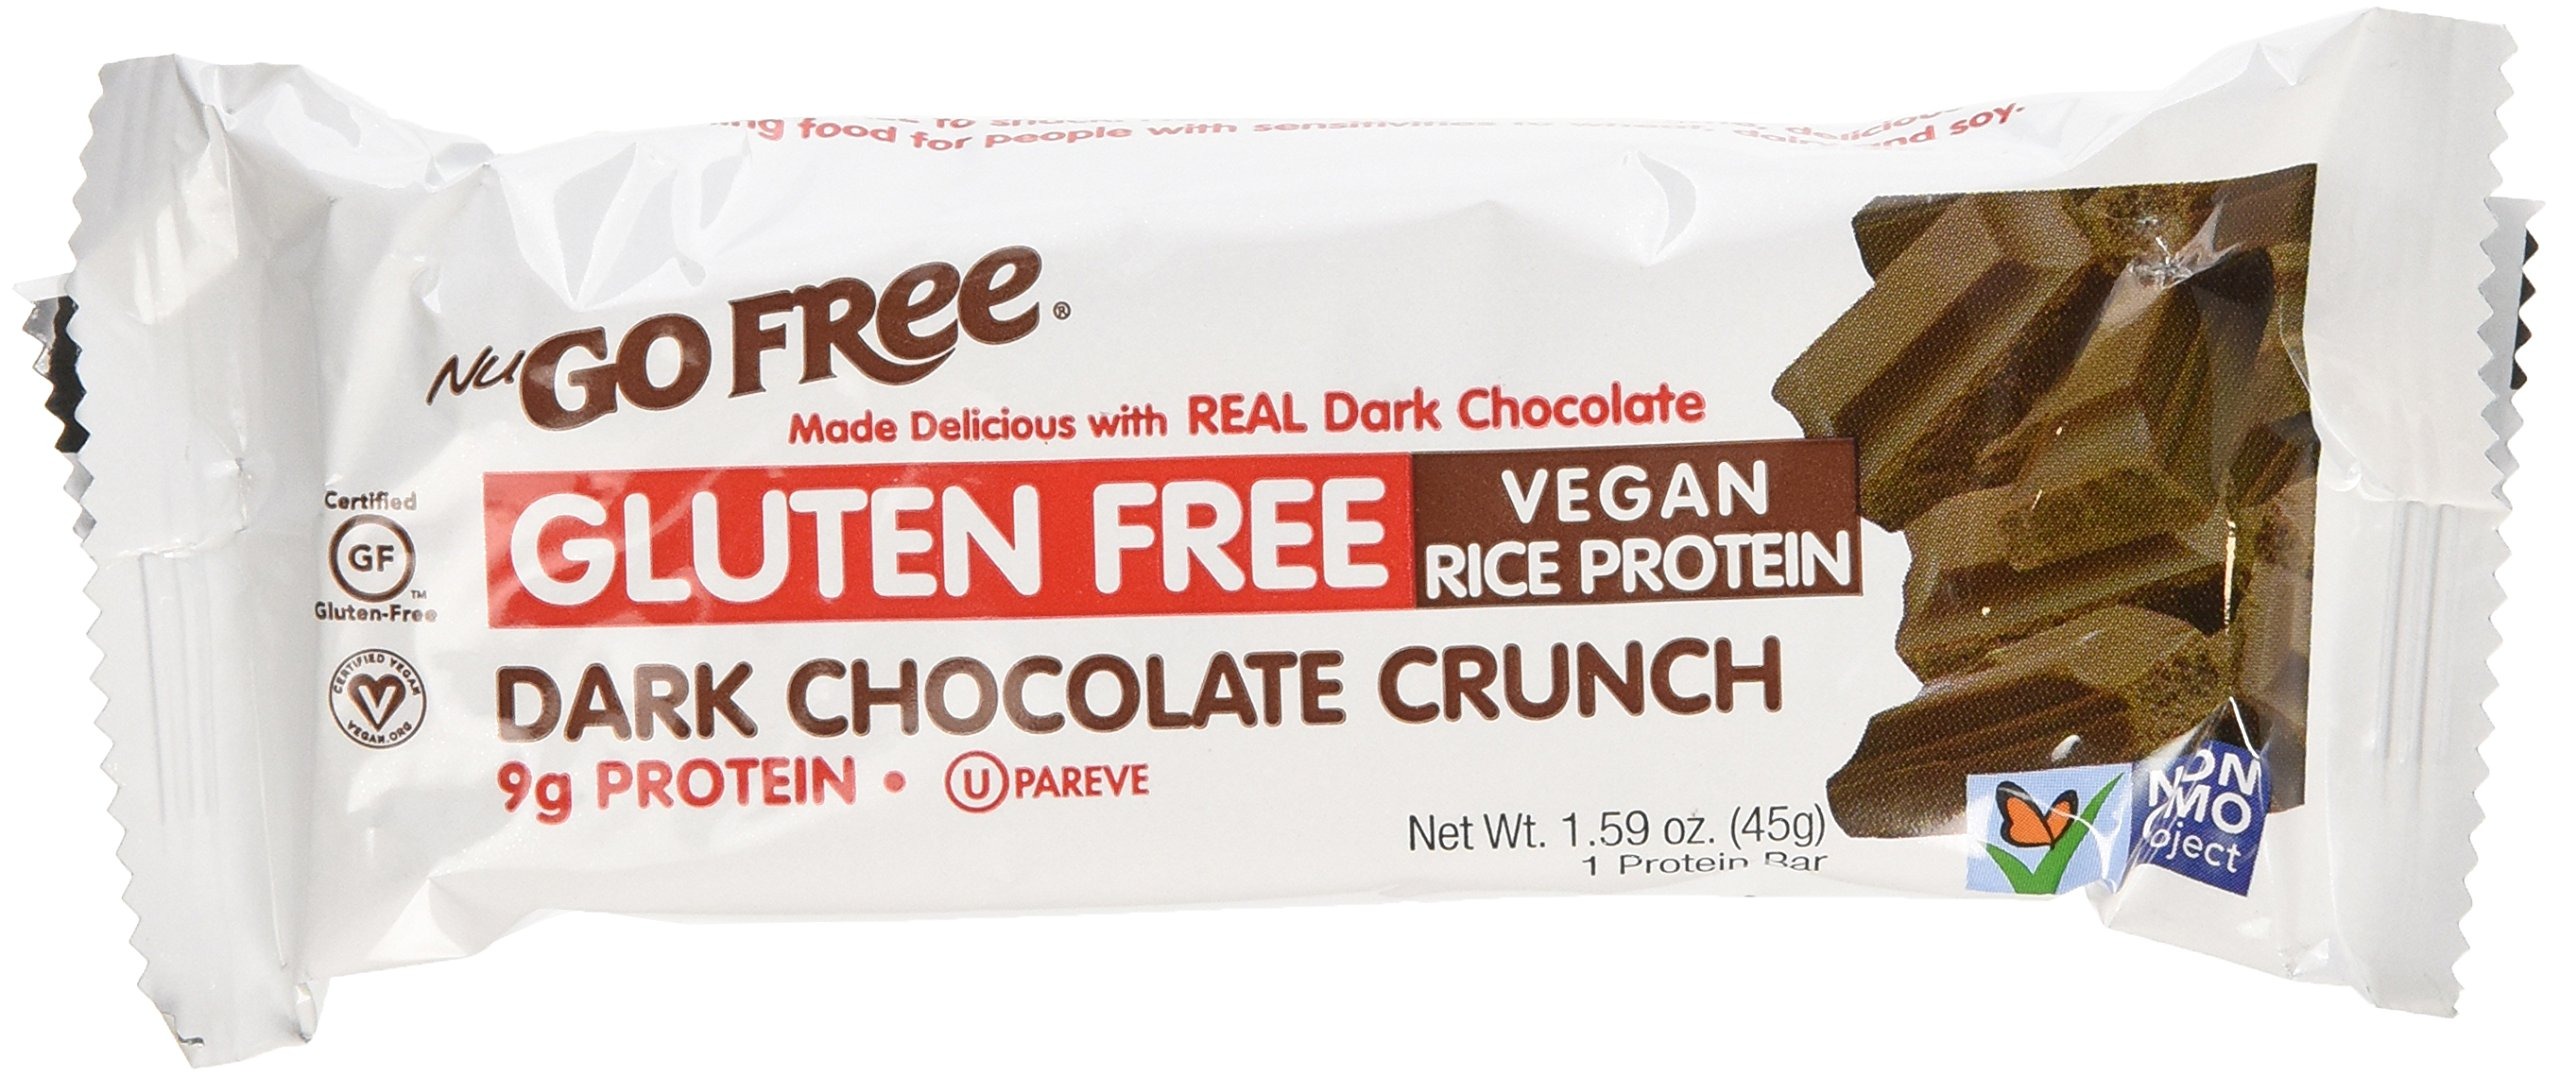
Item Name: Lifestyle Evolution {Nugo} Bar, Nugo, Free, Drk Choc Cr, 45-grams (Pack of 12)
Bullet Point 1: Healthy snack for an afternoon pick-me-up
Bullet Point 2: Rich in antioxidants
Bullet Point 3: Labeled gluten free
Bullet Point 4: Wholesome and delicious
Value: 19.08
Unit: Ounce

Price: 38.73